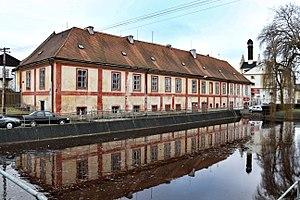
Krušovice est une commune du district de Rakovník, dans la région de Bohême-Centrale, en Tchéquie. Sa population s'élevait à 623 habitants en 2020.